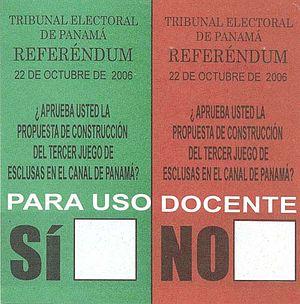
Le référendum sur l'élargissement du canal de Panama a eu lieu au Panama le 22 octobre 2006 où les électeurs ont répondu favorablement pour l'agrandissement du canal de Panama.